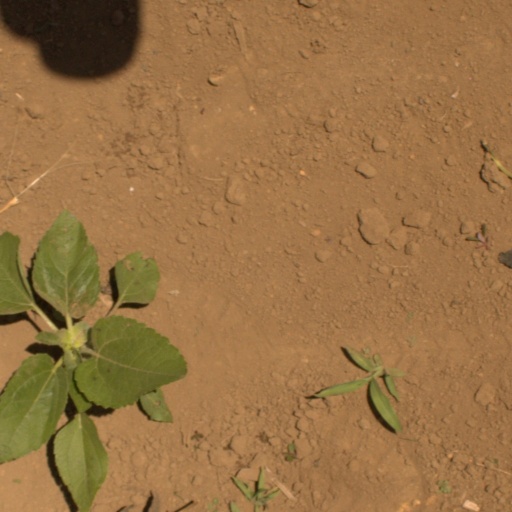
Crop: Jerusalem artichoke